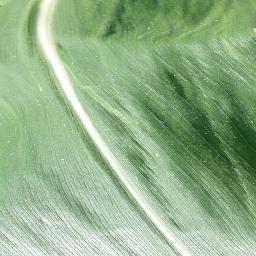
Label: Corn_(Maize)___Healthy